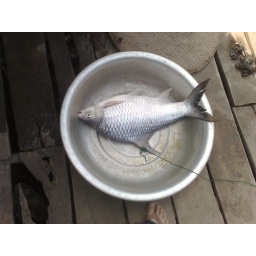
this fish caugh in the Mekong river at Don khiao village, Nongbok. Km. Laos